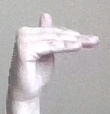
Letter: khaa